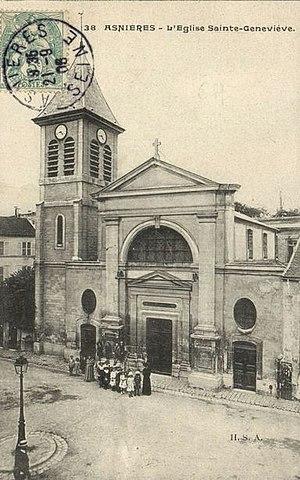
Asnières-sur-Seine.Eglise Saint-Geneviève
L’église Sainte-Geneviève est l'ancienne église paroissiale de la commune d'Asnières-sur-Seine. Elle est située à la jonction de la rue de l'Église et de la rue du Cardinal Verdier, contre l'ancien château d'Asnières.